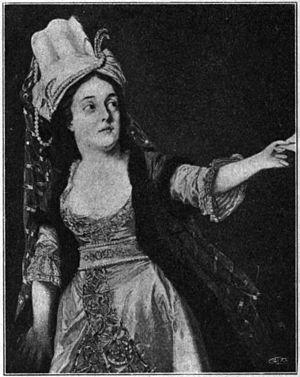
Sophie Hus est une danseuse française, née Marie-Sophie-Gabrielle Buguet, dite Soulier, à Toulon en 1758 et morte à Saint-Pétersbourg après 1831. Elle est la fille naturelle de Marie Buguet et de Joseph Soulier, violoncelliste aux théâtres de Nîmes et d'Avignon, et la demi-sœur du musicien et chanteur Jean-Pierre Soulier, dit Solié.